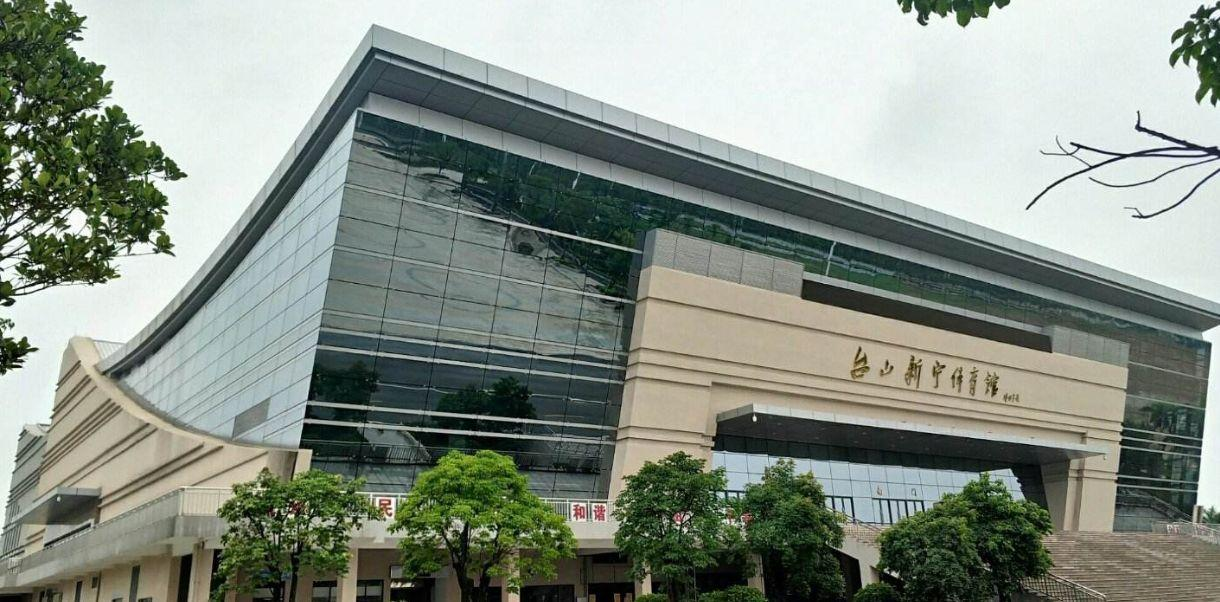
地标名称：台山新宁体育馆
所在城市：江门市·台山市